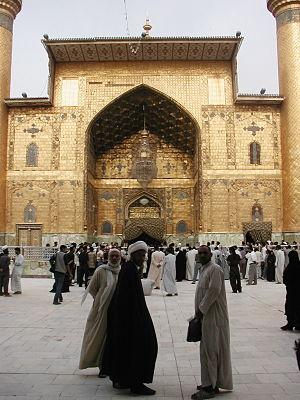
Mausolée d'Ali ibn Abi Talib, Nadjaf
Nadjaf est une ville d'Irak et la capitale de la province de Nadjaf. Elle est située à environ 160 km au sud de Bagdad. Sa population était estimée à 900 600 habitants en 2008.